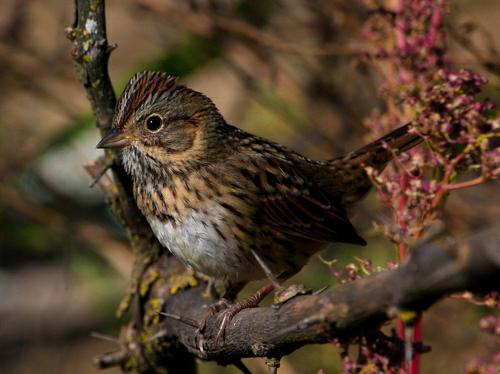
A photo of a lincoln sparrow